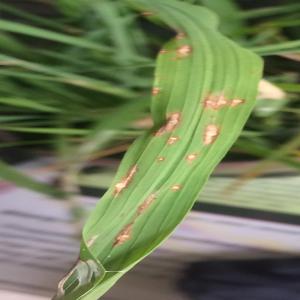
Disease: Blast